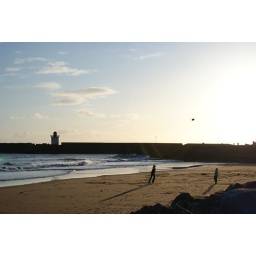
People on Burry Port beach playing ball in the evening..